Pythagoreanism

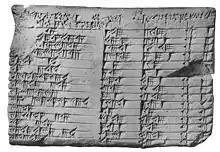
The Plimpton 322 tablet records Pythagorean triples from Babylonian times.

Pythagoras was already well known in ancient times for his supposed mathematical achievement of the Pythagorean theorem. Pythagoras had been credited with discovering that in a right-angled triangle the square of the hypotenuse is equal to the sum of the squares of the other two sides. In ancient times Pythagoras was also noted for his discovery that music had mathematical foundations. Antique sources that credit Pythagoras as the philosopher who first discovered music intervals also credit him as the inventor of the monochord, a straight rod on which a string and a movable bridge could be used to demonstrate the relationship of musical intervals.